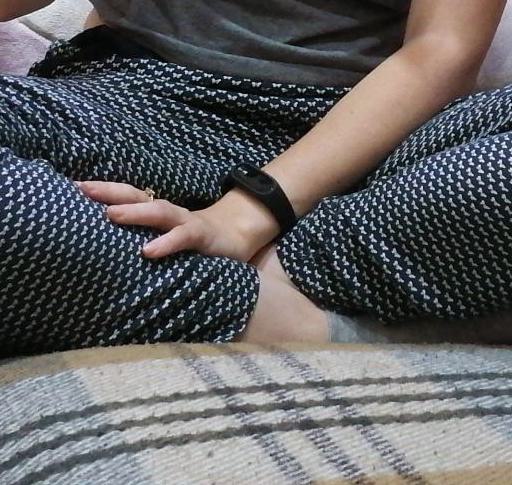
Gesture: no_gesture